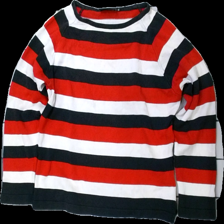
View: front
Type: Sweater
Category: Ladies
Brand: Not in the list
Brand text on label: chili
Colors: Black, White, Red
Material: 57% acrylic 43% cotton
Pattern: Striped
Cut: Regular
Size: M
Season: All
Damage location: middle center
Damage 2 location: bottom left
Damage 3 location: middle center
Price range: <50
Recommended usage: Export
Description: randig tjocktröja, urtvättad
Comment: urtvättad